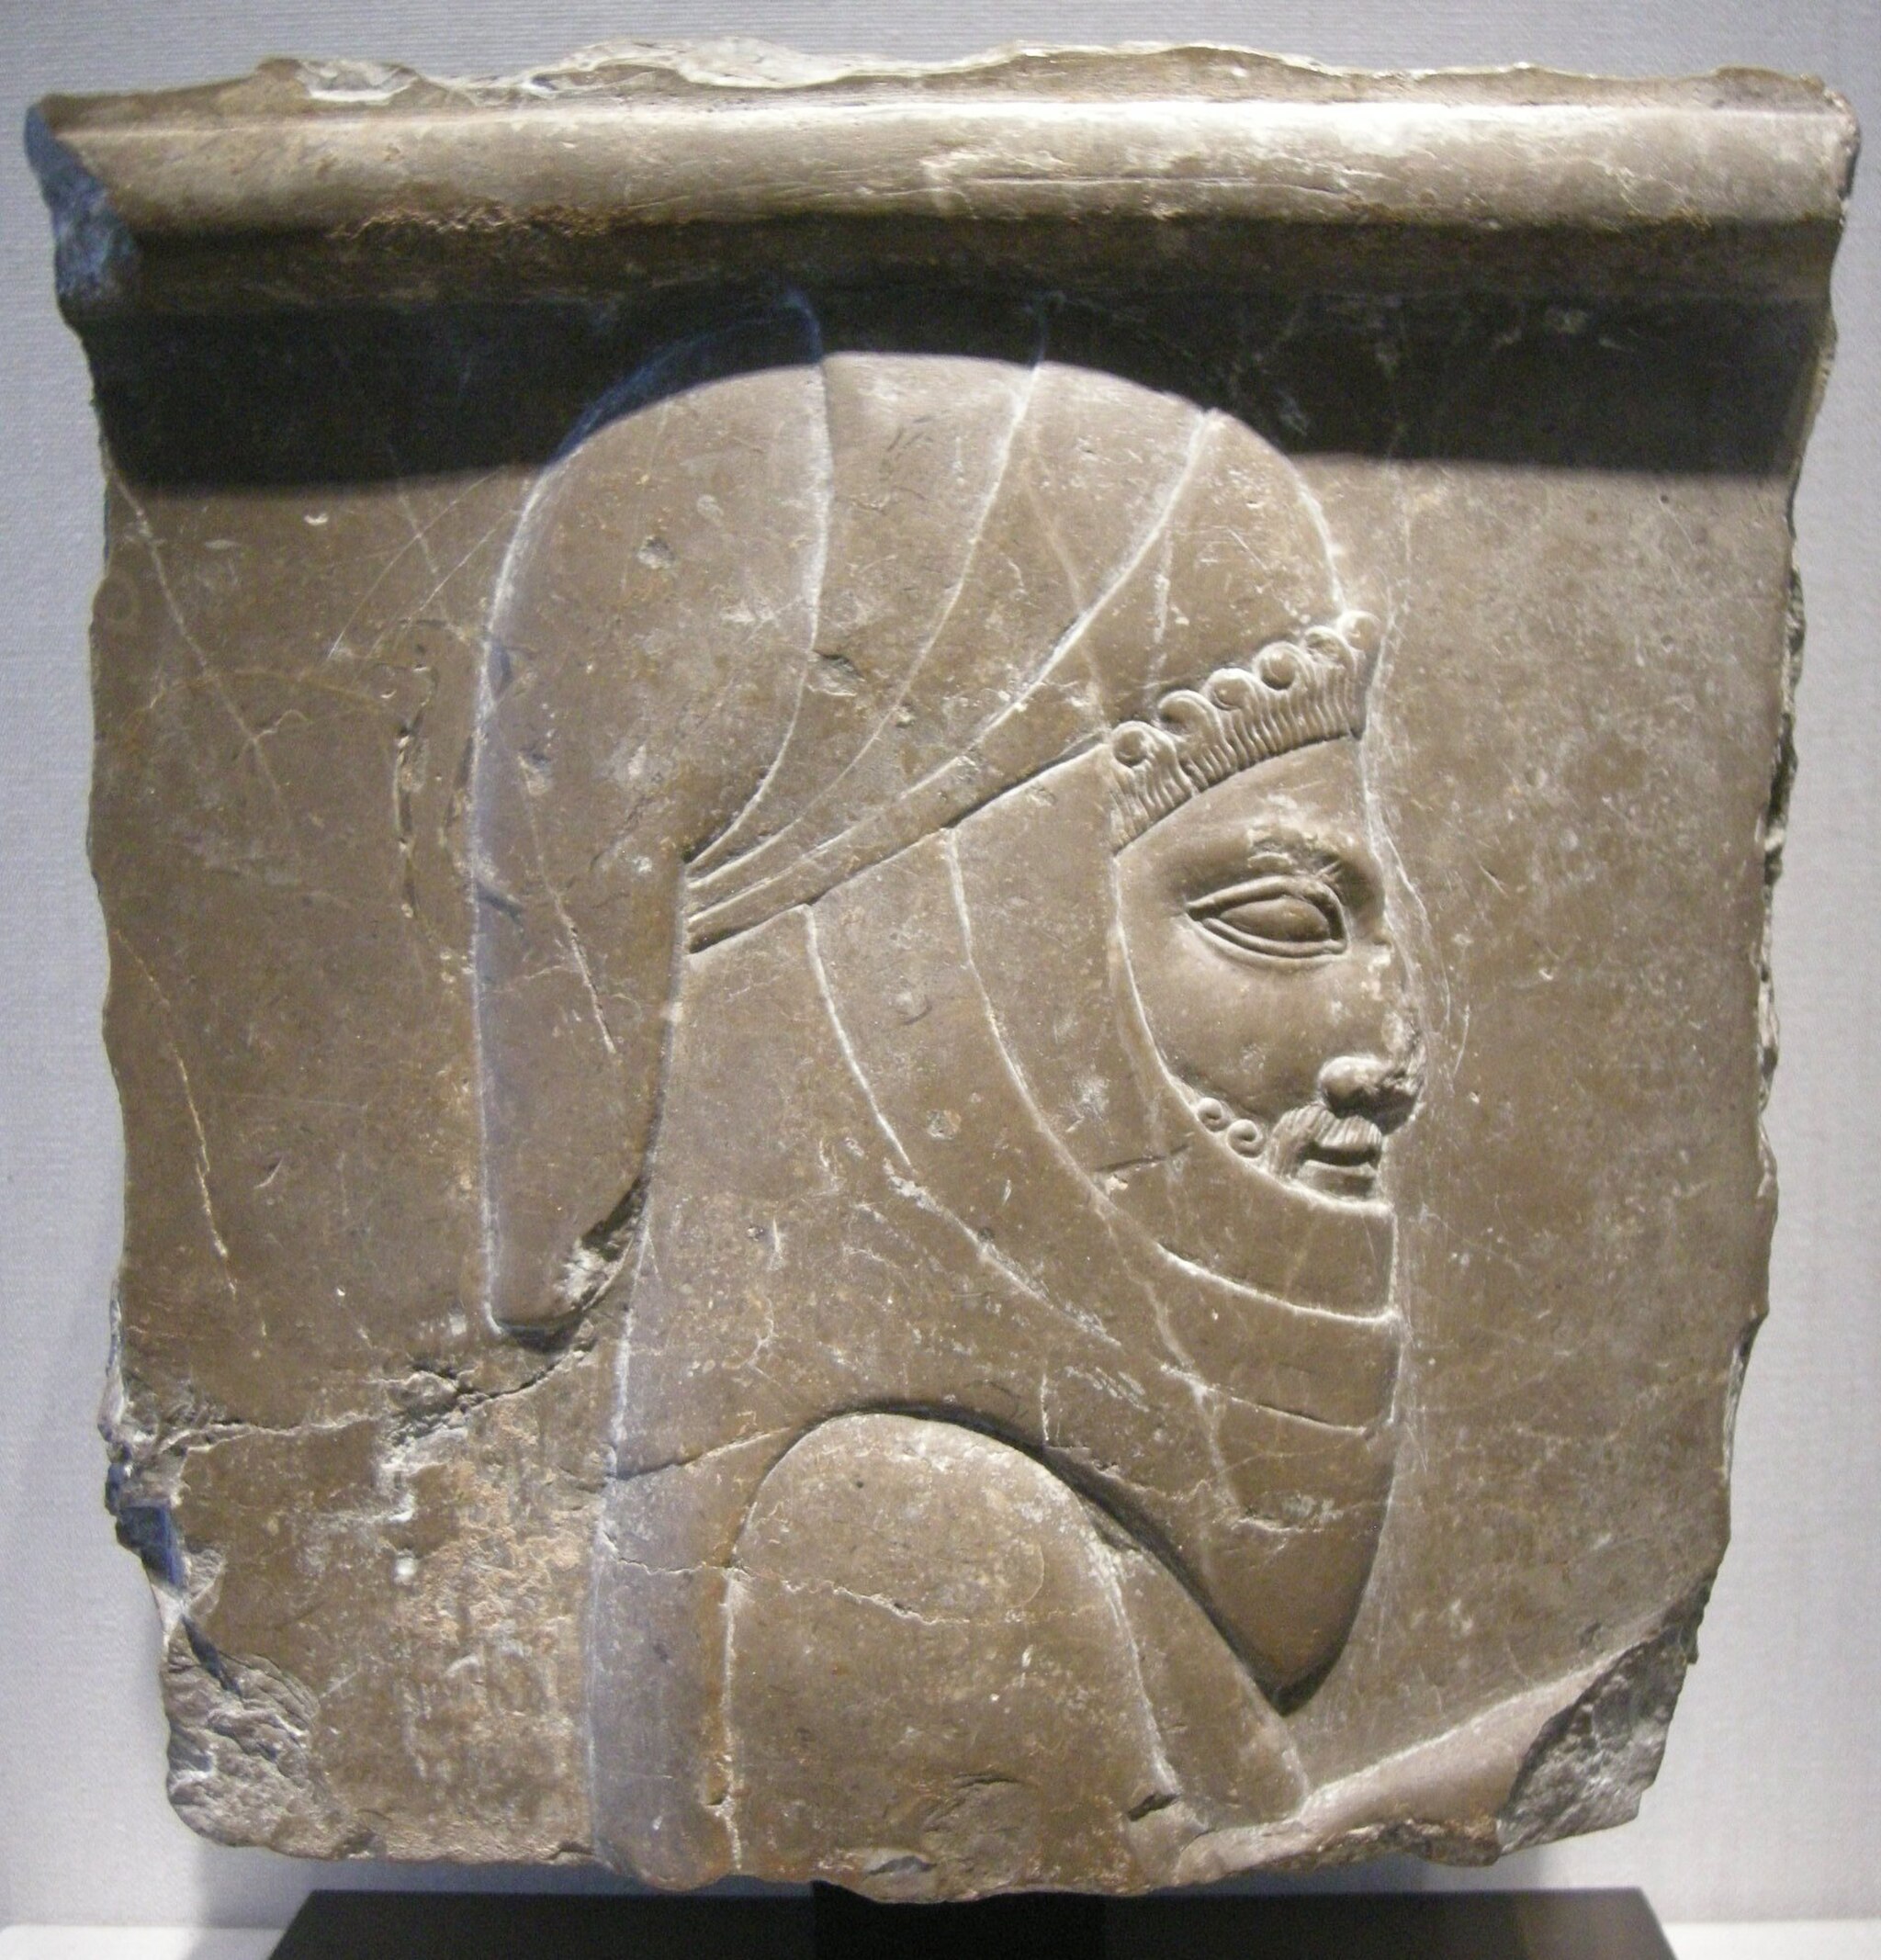
Title: Arte dell'impero achemenide, da persepolis, palazzo di dario o serse, rilievo di un donatore, 490-470 a.c. circa
Description: Relief depicting a bearded Persian offering bearer from the palace of Darius at Persepolis, Achaemenid Period, 490-470 BCE
Date: 29 September 2010, 13:51:24
Categories: GFDL, Taken with Nikon Coolpix P5000, License migration redundant, Artworks without Wikidata item, Self-published work, Photographs by User:Sailko, Reliefs of people, Photographs of antiquities by User:Sailko - Sculptures, Reliefs from Persepolis, Reliefs of gift-bearing delegations in Persepolis, California Palace of the Legion of Honor - Ancient Art